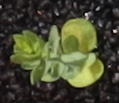
Label: Flax